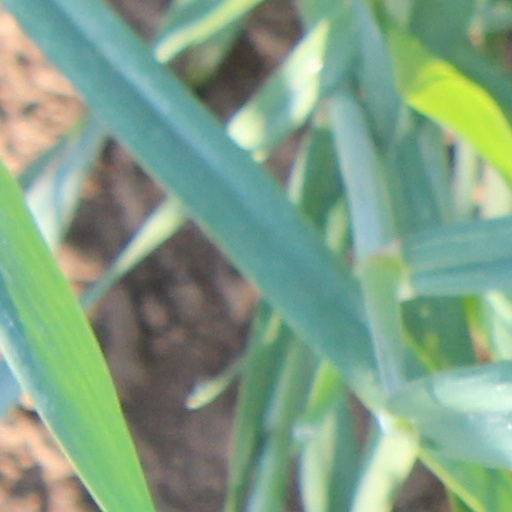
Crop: wheat